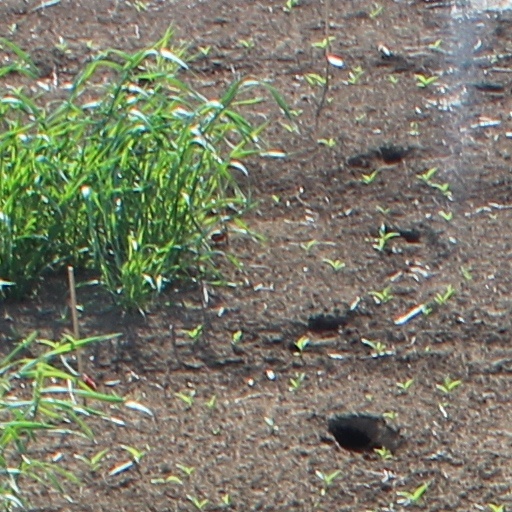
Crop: wheat